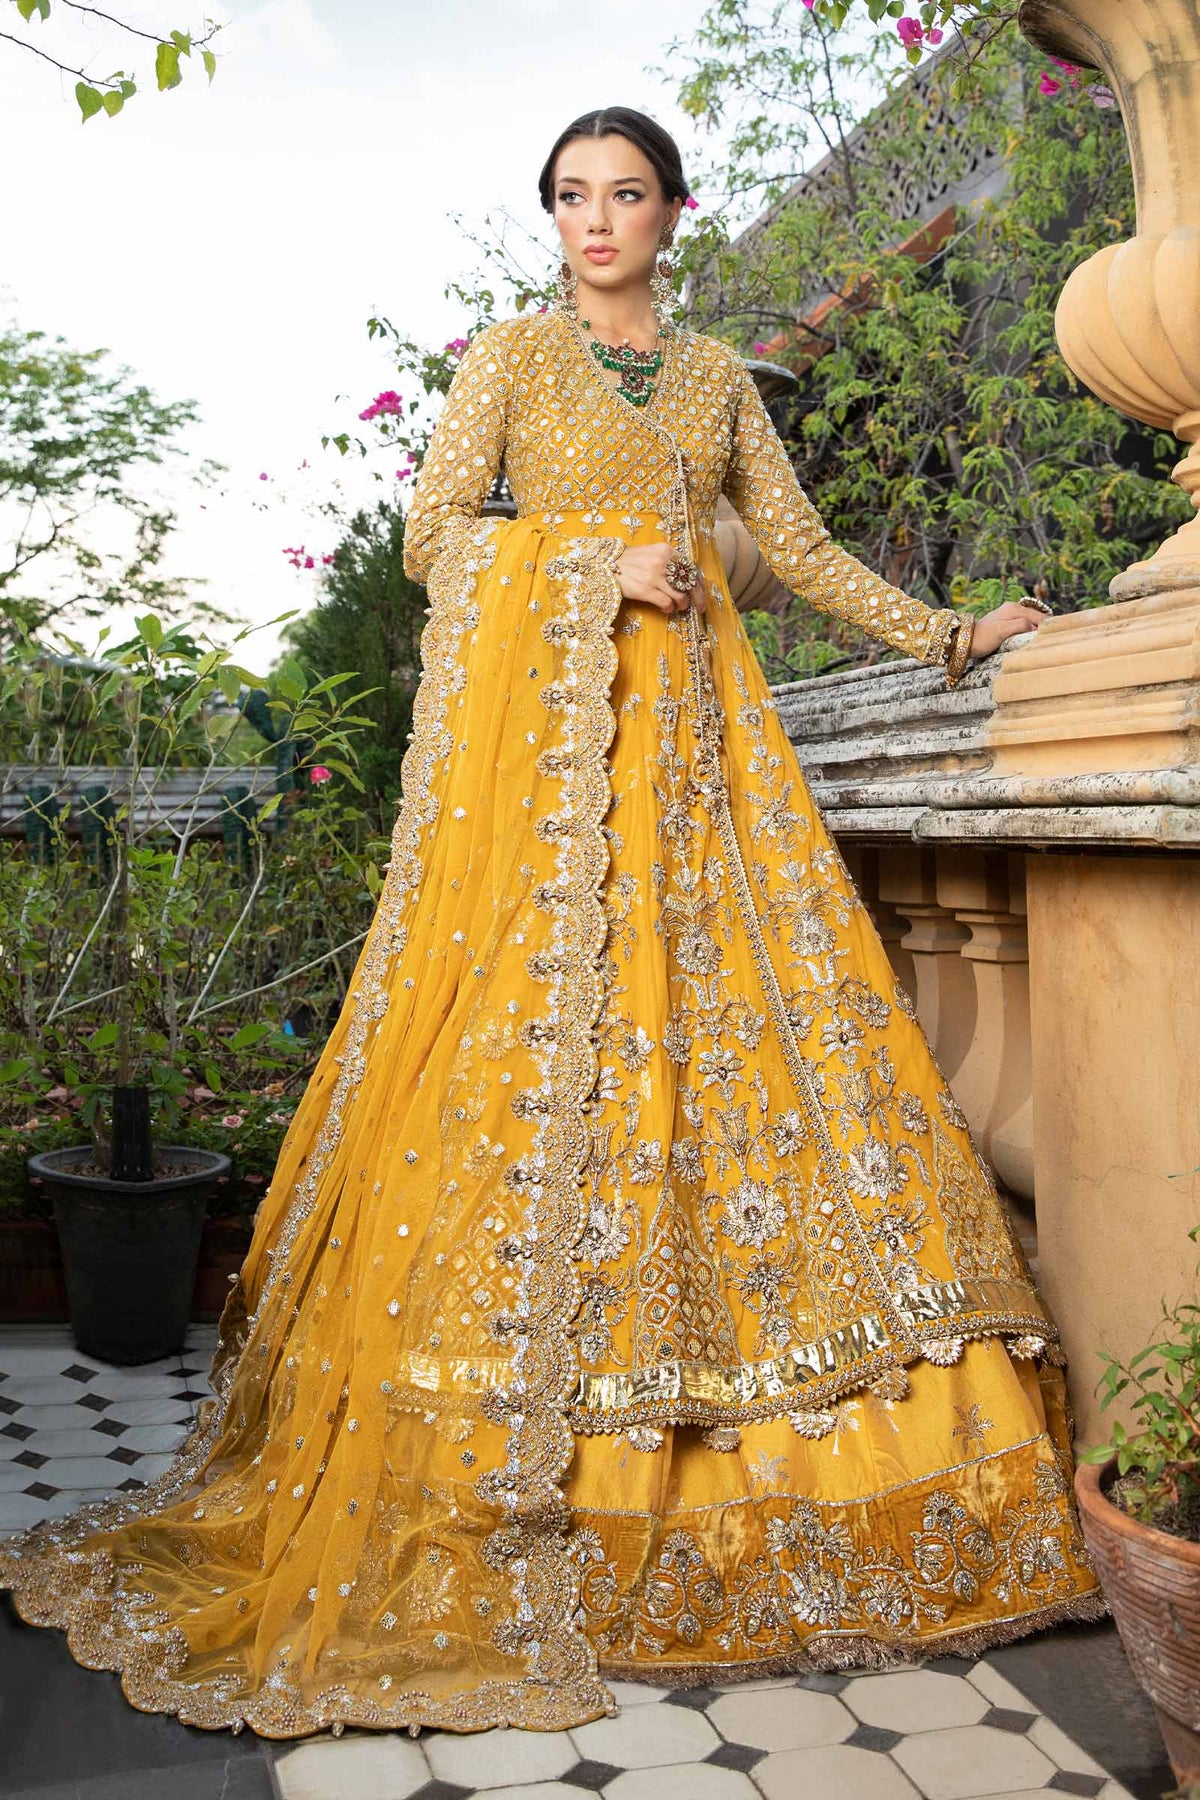
gold embroidered net lehenga set